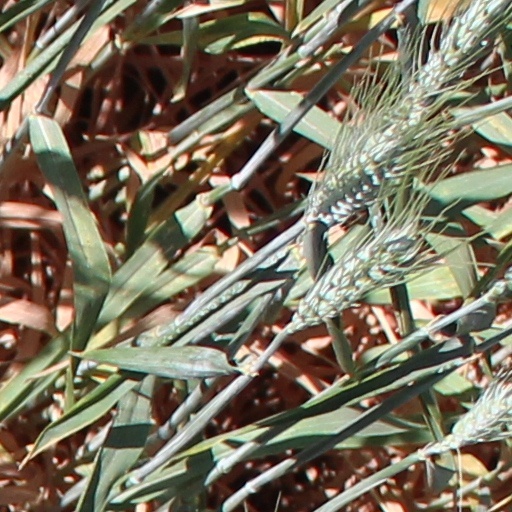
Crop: wheat